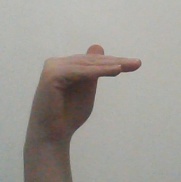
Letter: khaa